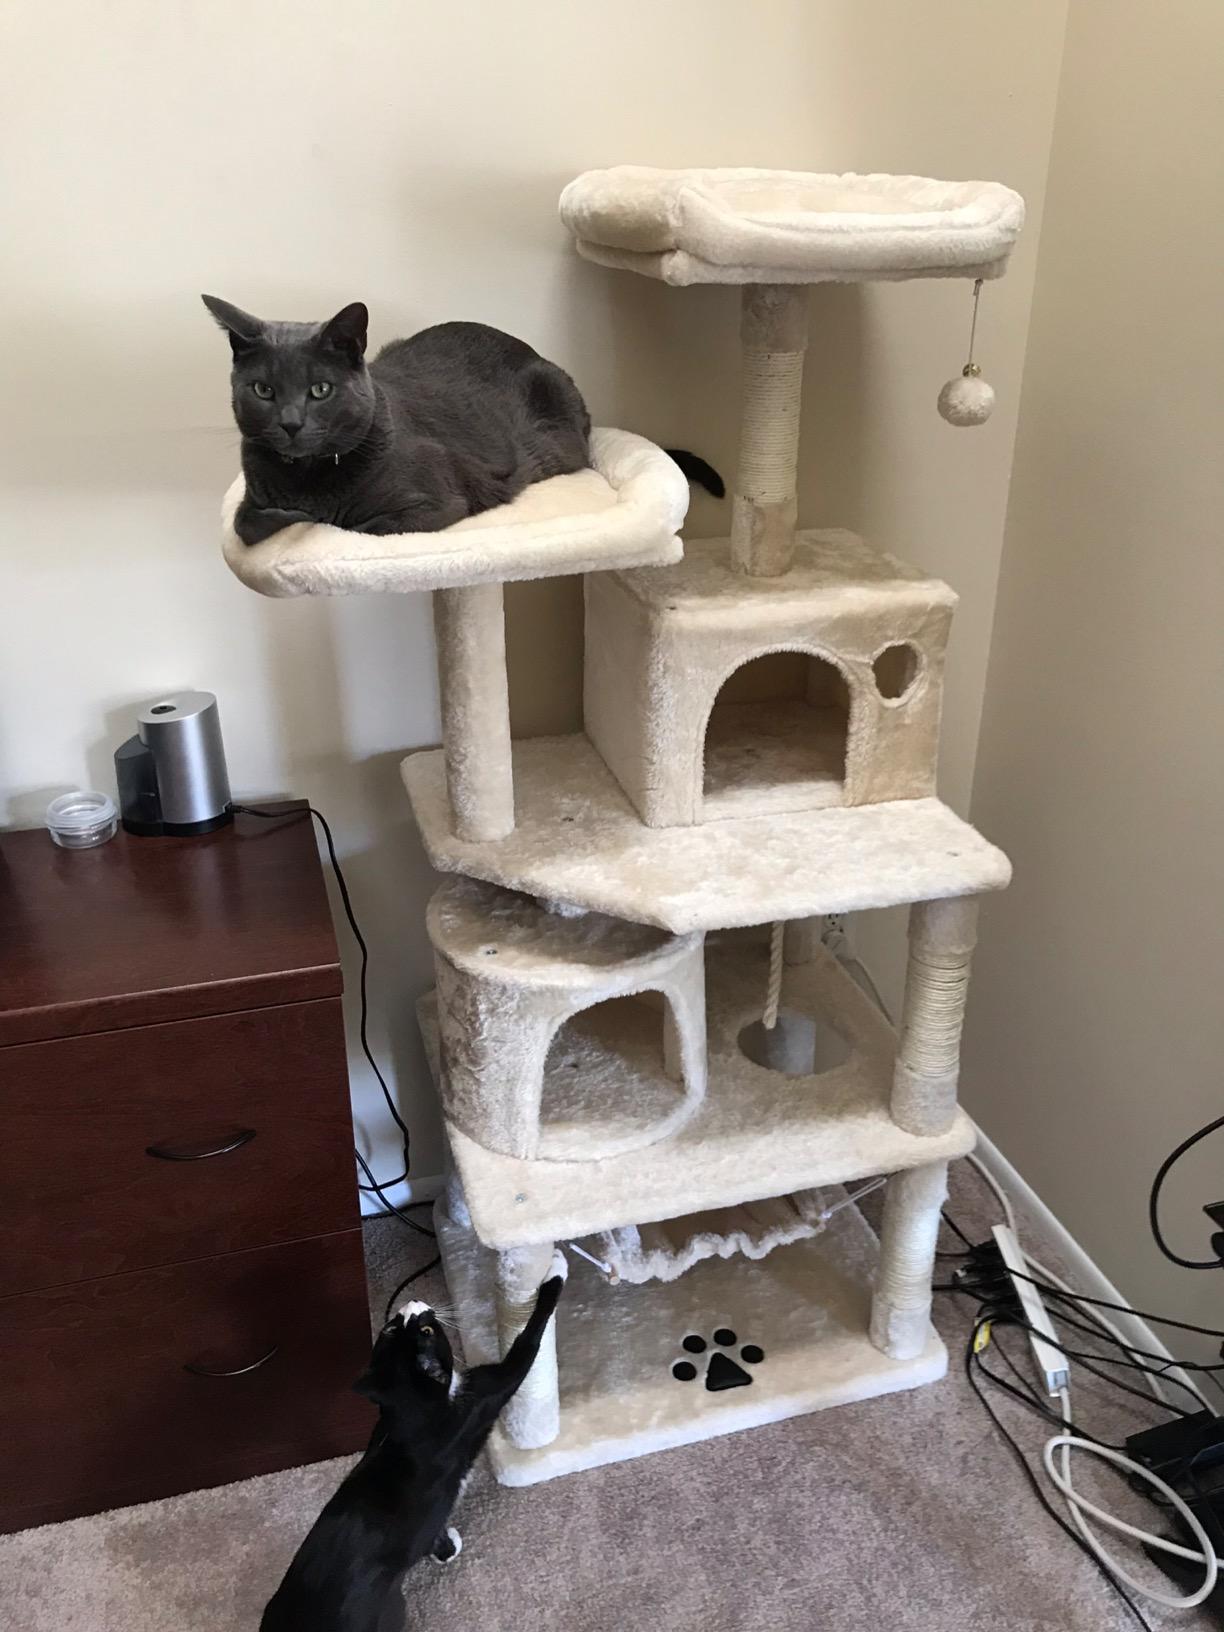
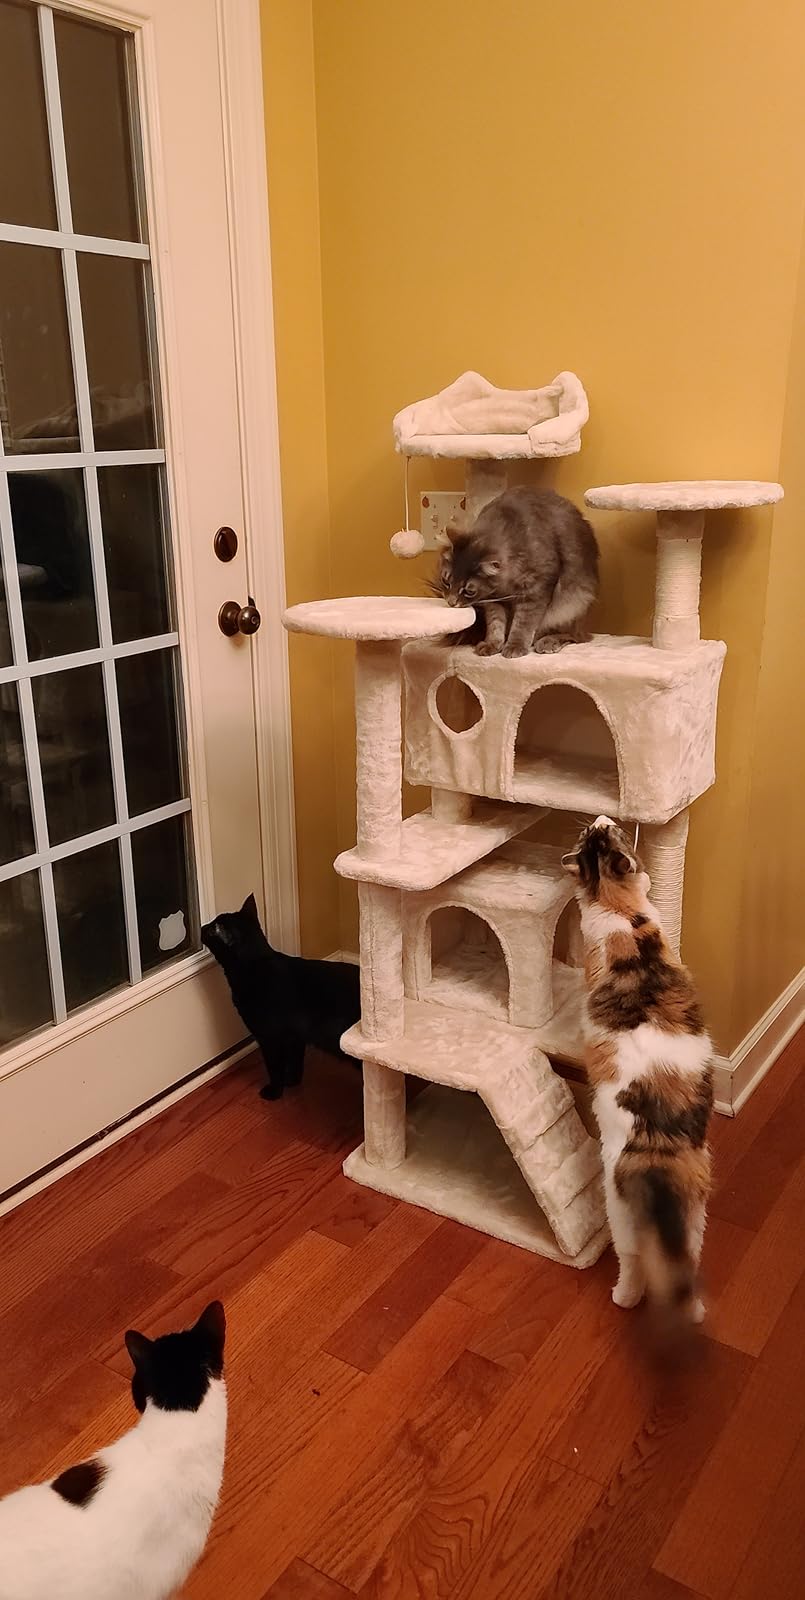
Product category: items_cat tree
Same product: no